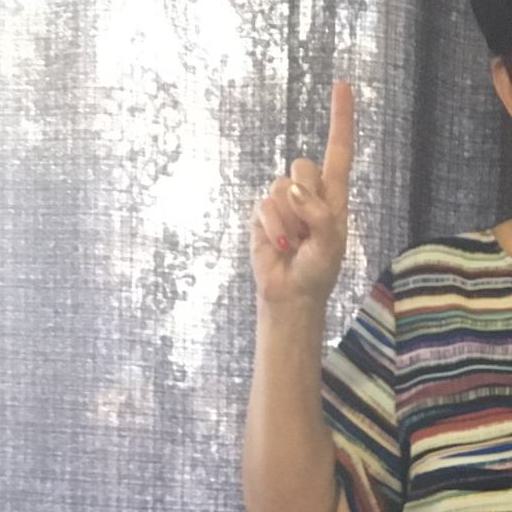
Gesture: one